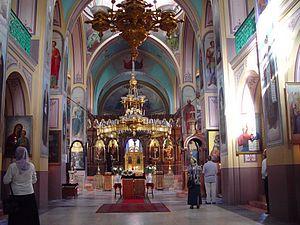
La cathédrale de la Sainte-Trinité est une cathédrale orthodoxe située à Jérusalem, appartenant à la Mission russe de Jérusalem du Patriarcat de Moscou.